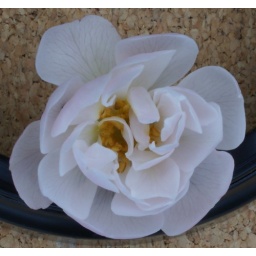
The flower is resting against a rubber lens hood sitting on an upturned table mat.